Venomics

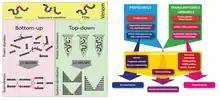
(Left) Representation of Bottom-up and Top-down proteomic analysis. (Right) Similarities and differences between the Proteomic and the Transcriptomics/Genomics analytical methods.

There are two predominantly used proteomic methods when identifying the structure of a peptide/protein, Top-down proteomics (TDP) and Bottom-up proteomics (BUP). TDP involves taking fractionated venom samples and analysing those peptides/proteins with Liquid chromatography tandem-mass spectrometry (LC-MS/MS). This results in the identification and characterisation of all peptides/proteins present in the initial sample. While, BUP consists of fractionating and breaking down the peptides/proteins before analysis (LC-MS/MS) using chemical reduction, alkylating and enzymatic digestion (Typically with trypsin). BUP is more commonly used than TDP as breaking down the samples allows the components to meet the ideal mass range for LC-MS/MS analysis. However, there are disadvantages and limitations with both identification methods. BUP results are prone to protein inference problems as large toxins can be broken down into smaller toxins which are shown in the output, but do not exist naturally within the venom sample. While, TDP is the newer method and is able to fill-in the gaps BUP leaves, TDP needs instruments with high amounts of resolving power (Typically 50,000 or above). Most studies will actually use both methods in parallel to obtain the most accurate results. Furthermore, transcriptomic/genomic methods can be used to create cDNA libraries from the extracted mRNA molecules expressed in the venom glands of a venomous animal. These methods optimise the protein identification process by producing the DNA sequences of all proteins expressed in the venom glands. A large problem in using transcriptomic/genomic analysis in venomic studies is the lack of full genome sequences of many venomous animals. However, this is a fleeting problem due to the amount of full genome projects involved in sequencing venomous animals such as the ‘venomous system genome project’ (Launched in 2003). Through these projects, various fields of study such as ecological/evolutionary studies and venomic studies can provide supporting information and systematic analysis of toxins.